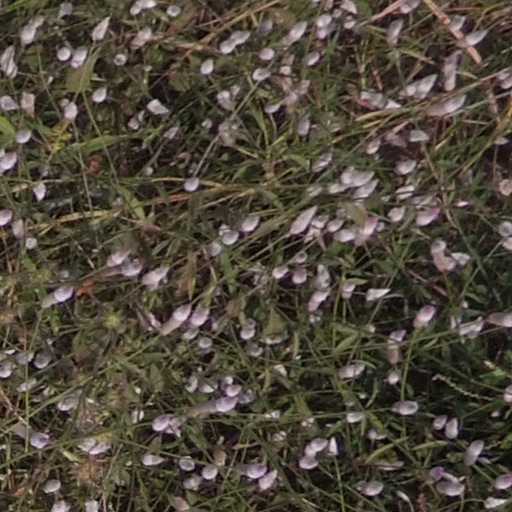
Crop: maize; corn